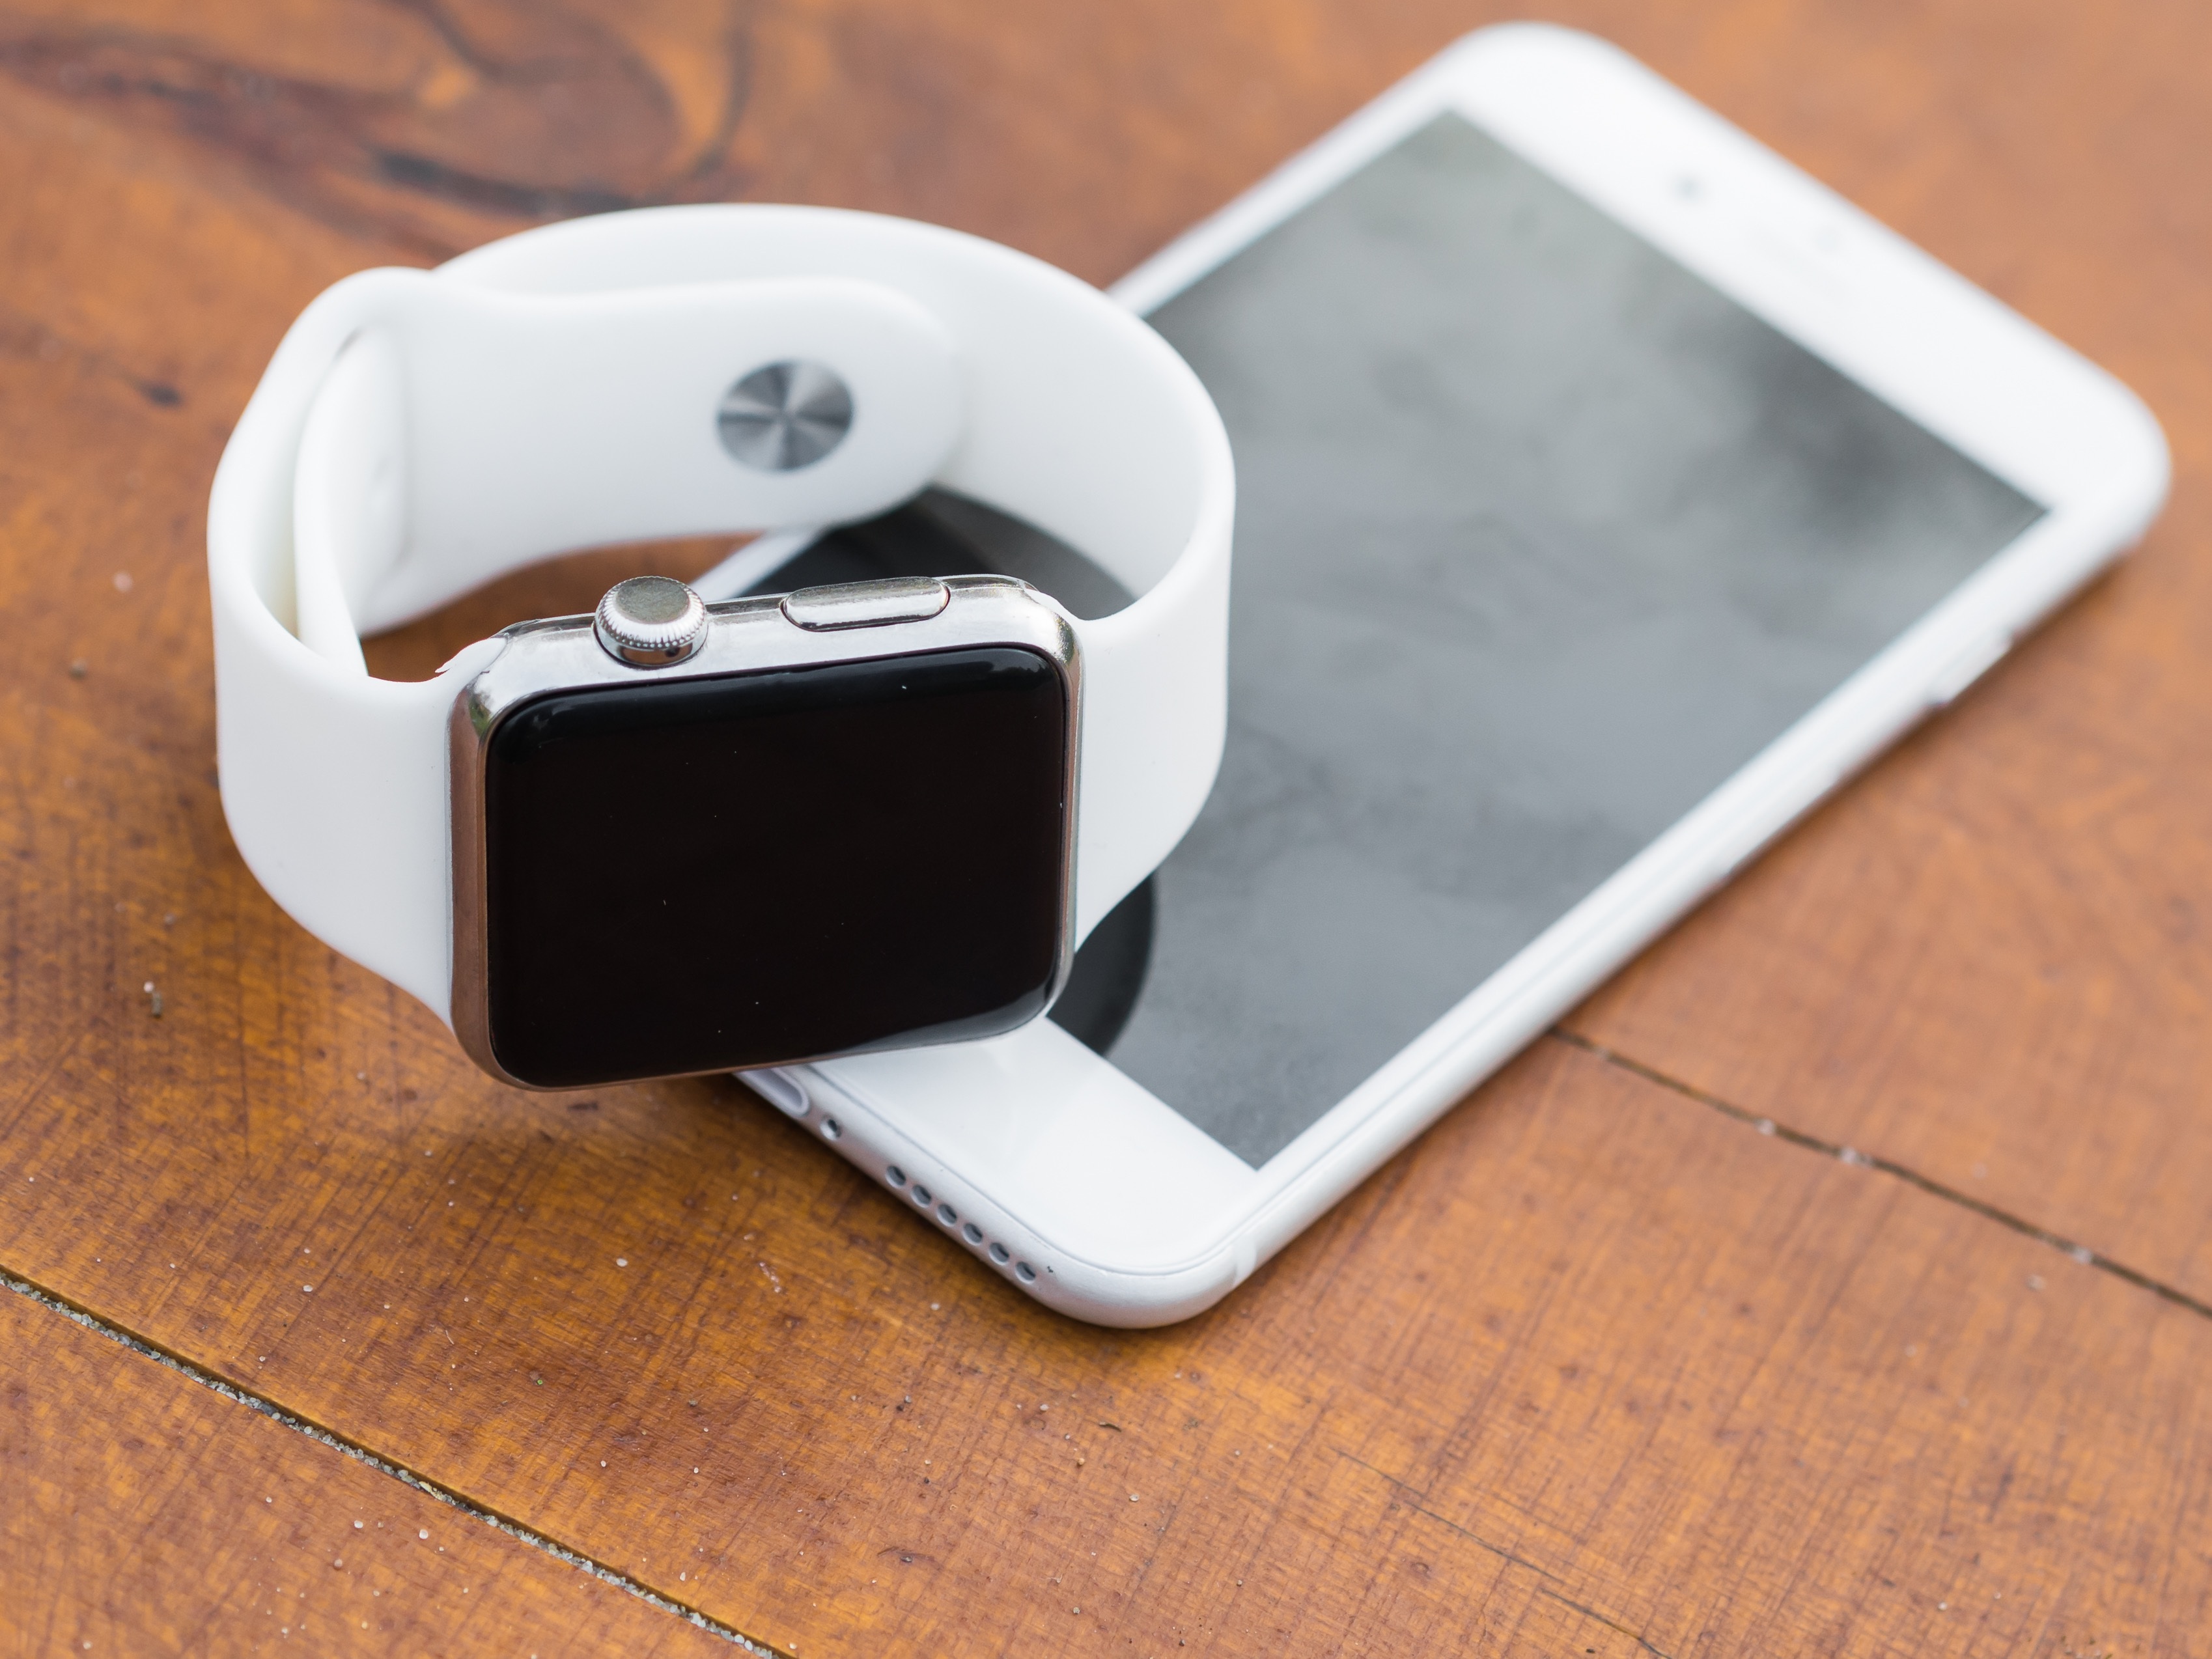
iphone, smartphone, watch, hand, screen, apple, technology, white, time, cup, finger, phone, gadget, black, lifestyle, coffee cup, device, blank, jewellery, design, display, digital, up, 6s, information, plus, smart, app, portable, mock up, editorial, application, smartwatch, iwatch, fashion accessory